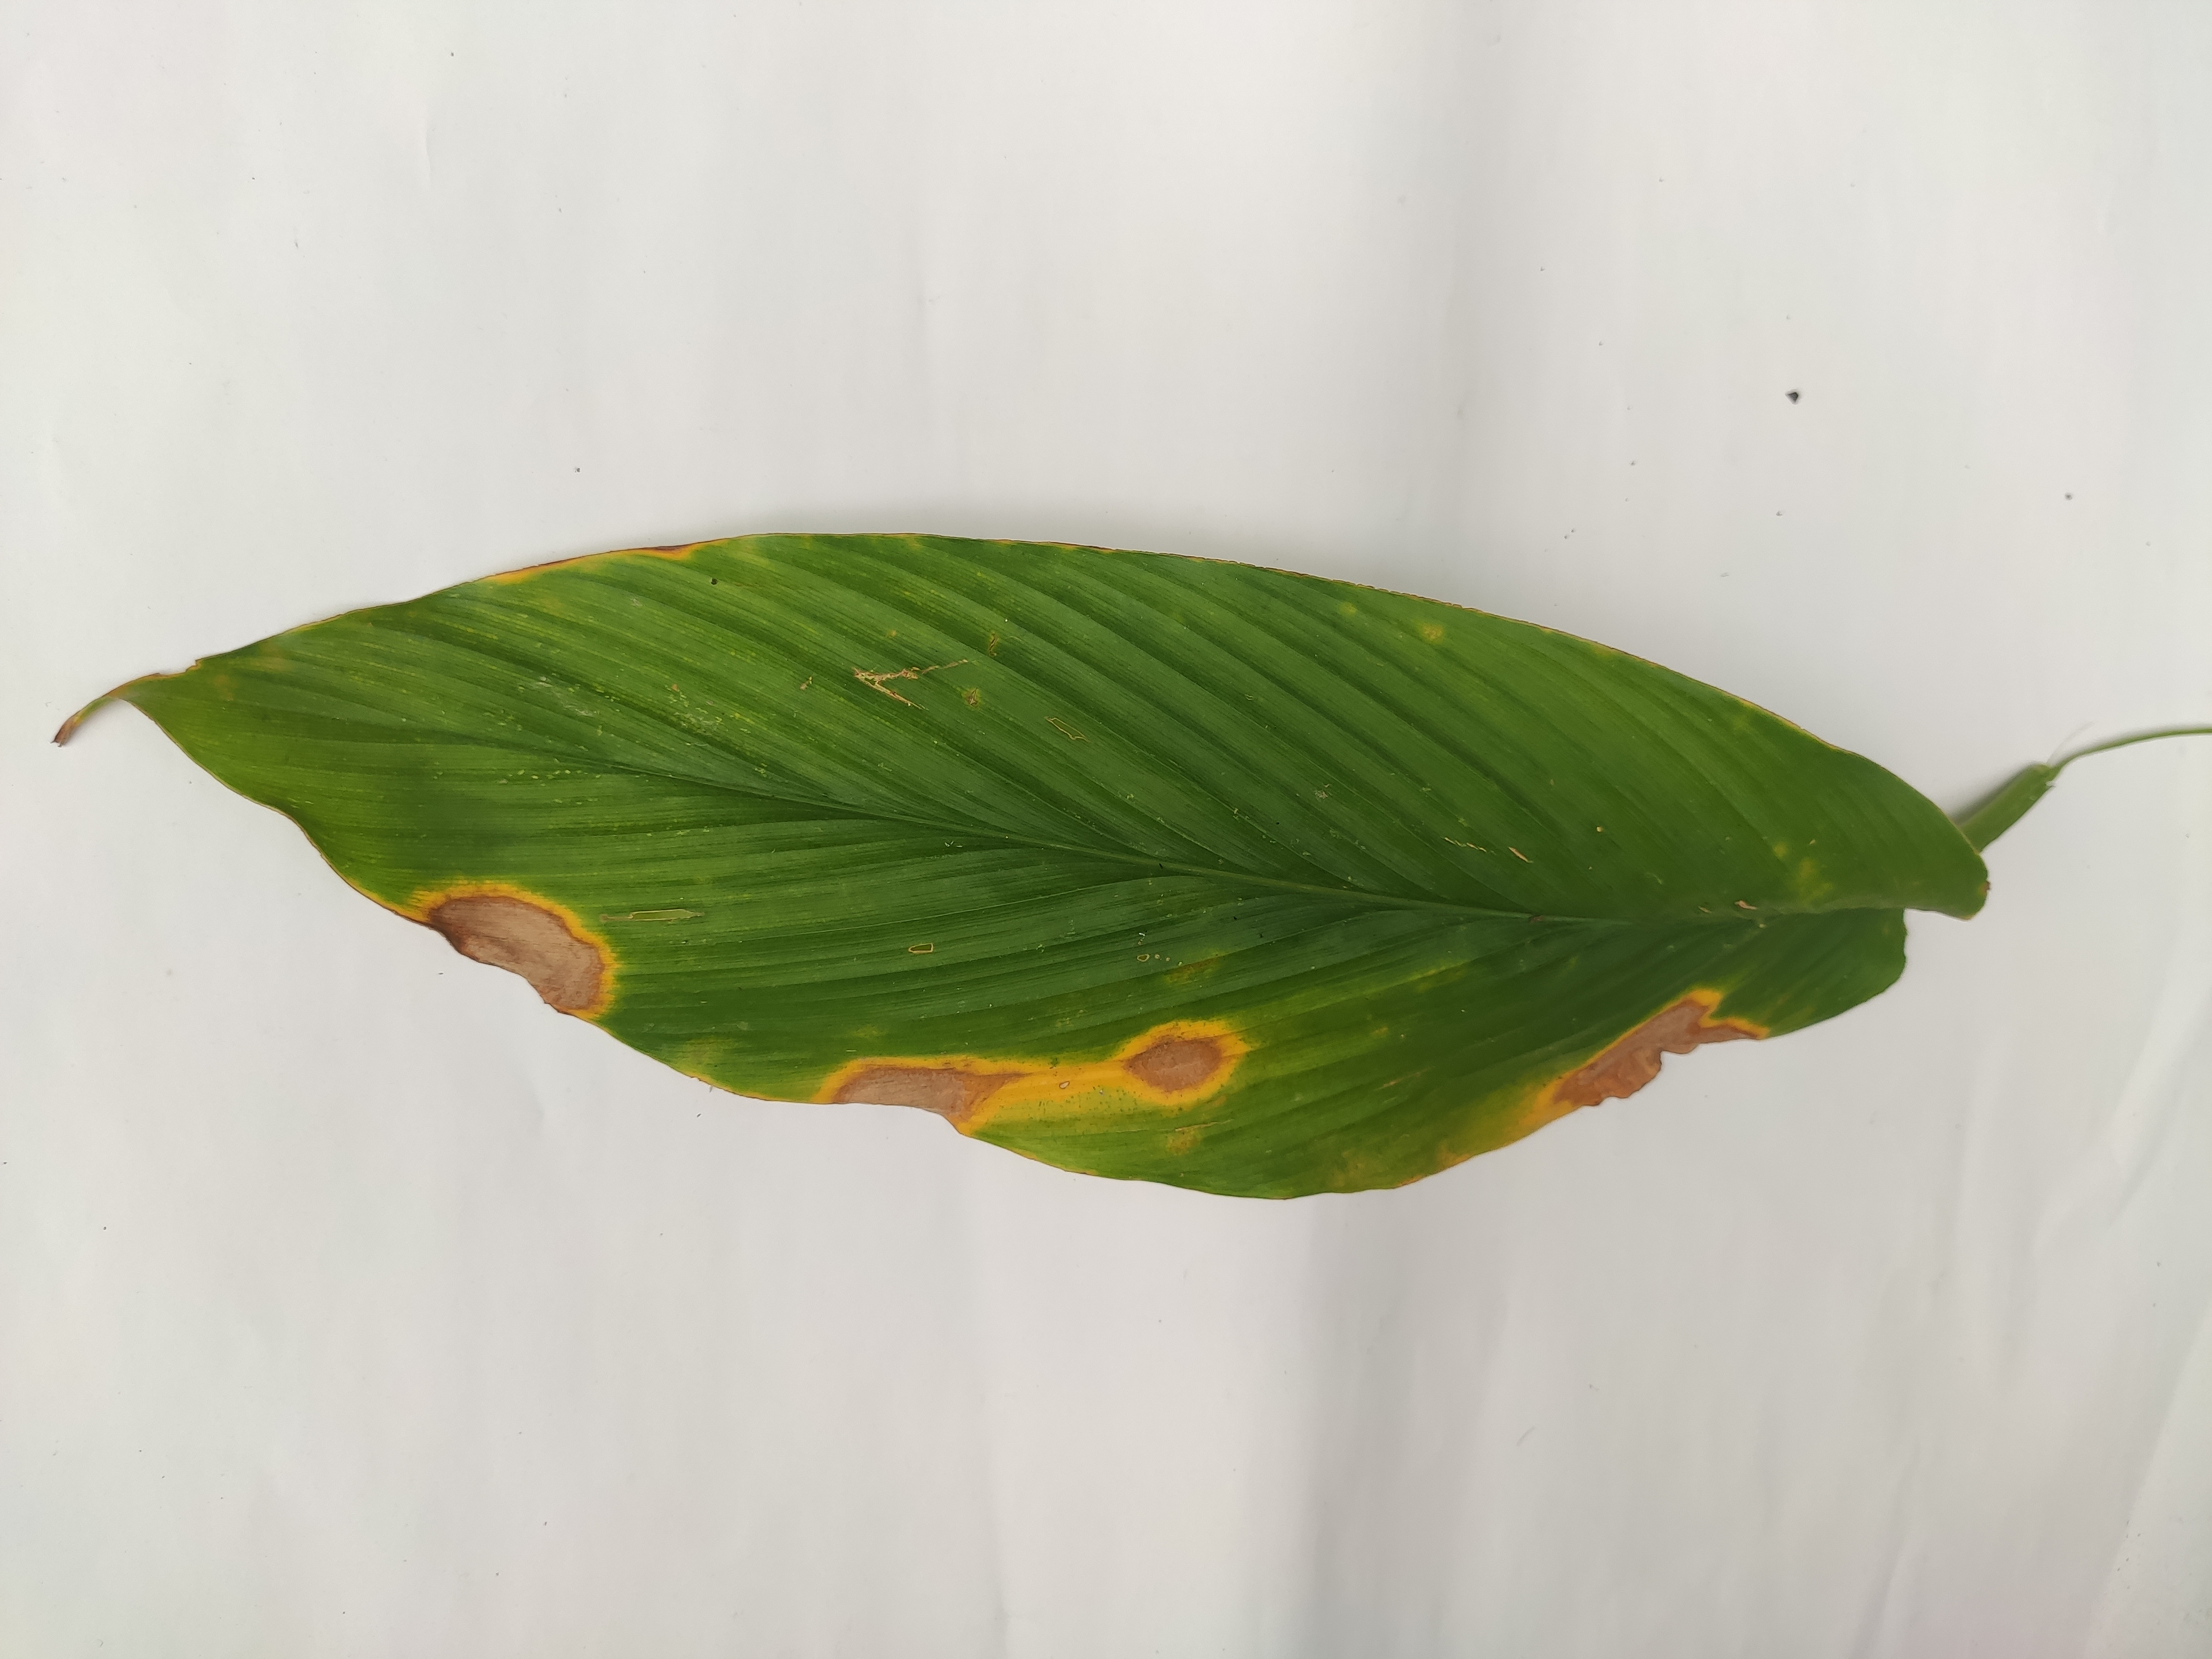
Label: Leaf_Spot